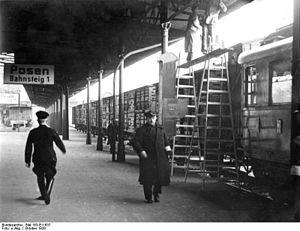
Après la prise de pouvoir des nazis en Allemagne en 1933, les relations économiques entre l'Union soviétique et l'Allemagne nazie se détériorèrent rapidement et le commerce se réduisit. Après ces années de tension et de rivalité, l'Allemagne nazie et l'Union soviétique commencèrent à améliorer leurs relations en 1939. En août, les deux pays accrurent leurs relations économiques en signant un accord commercial permettant à l'URSS de transférer des minerais et des produits alimentaires en échange d'armes, de technologies militaires et de machines-outils. Cet accord accompagnait le Pacte germano-soviétique, qui comprenait des protocoles secrets visant à partager l'Europe orientale en sphères d'influence.